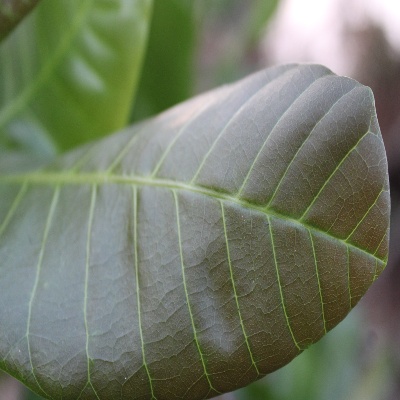
Crop: Cashew
Condition: healthy